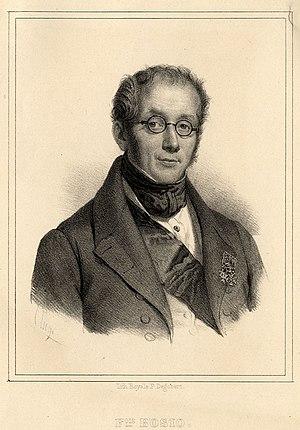
François Joseph Bosio (1768-1845)
François-Joseph Bosio, né à Monaco en 1768, et mort à Paris en 1845, est un sculpteur, peintre, dessinateur et graveur monégasque.
La rue Bosio est une voie du 16ᵉ arrondissement de Paris, en France.